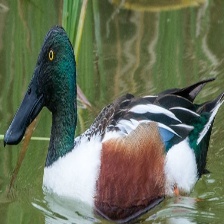
Species: NORTHERN SHOVELER
Scientific name: SPATULA CLYPEATA
ImageNet parent category: drake